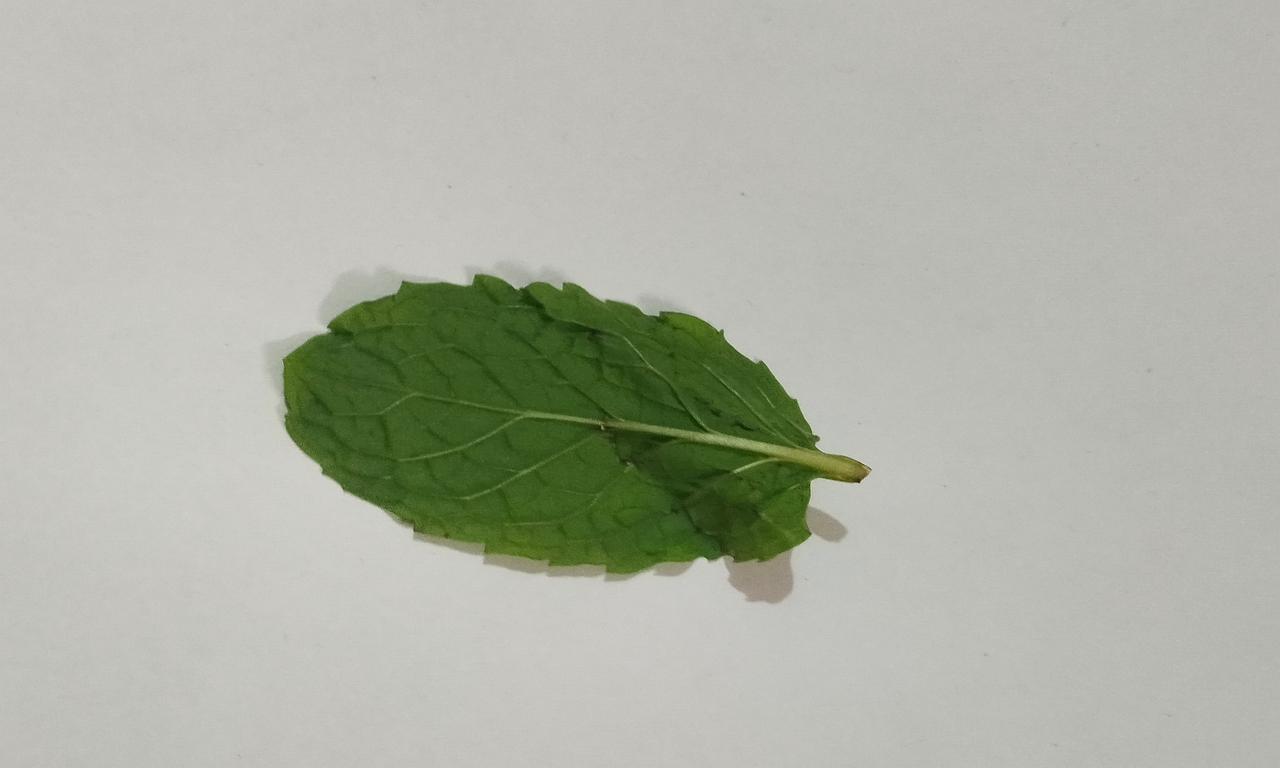
Label: Fresh